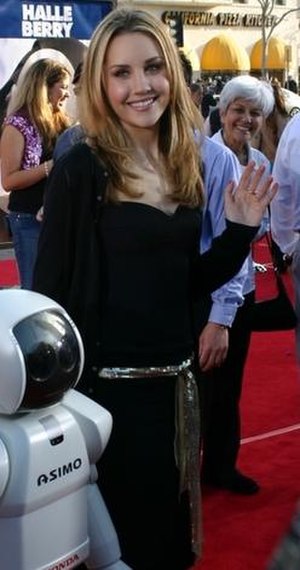
Amanda Bynes
Amanda Bynes med Hondas ASIMO.
Amanda Laura Bynes er en amerikansk skuespiller og komiker. Fra 2002 til 2006 medvirkede hun i What I Like About You. Bynes har desuden medvirket i flere film, bl.a. What a Girl Wants, She's the Man, Hairspray, Sydney White og Easy A.